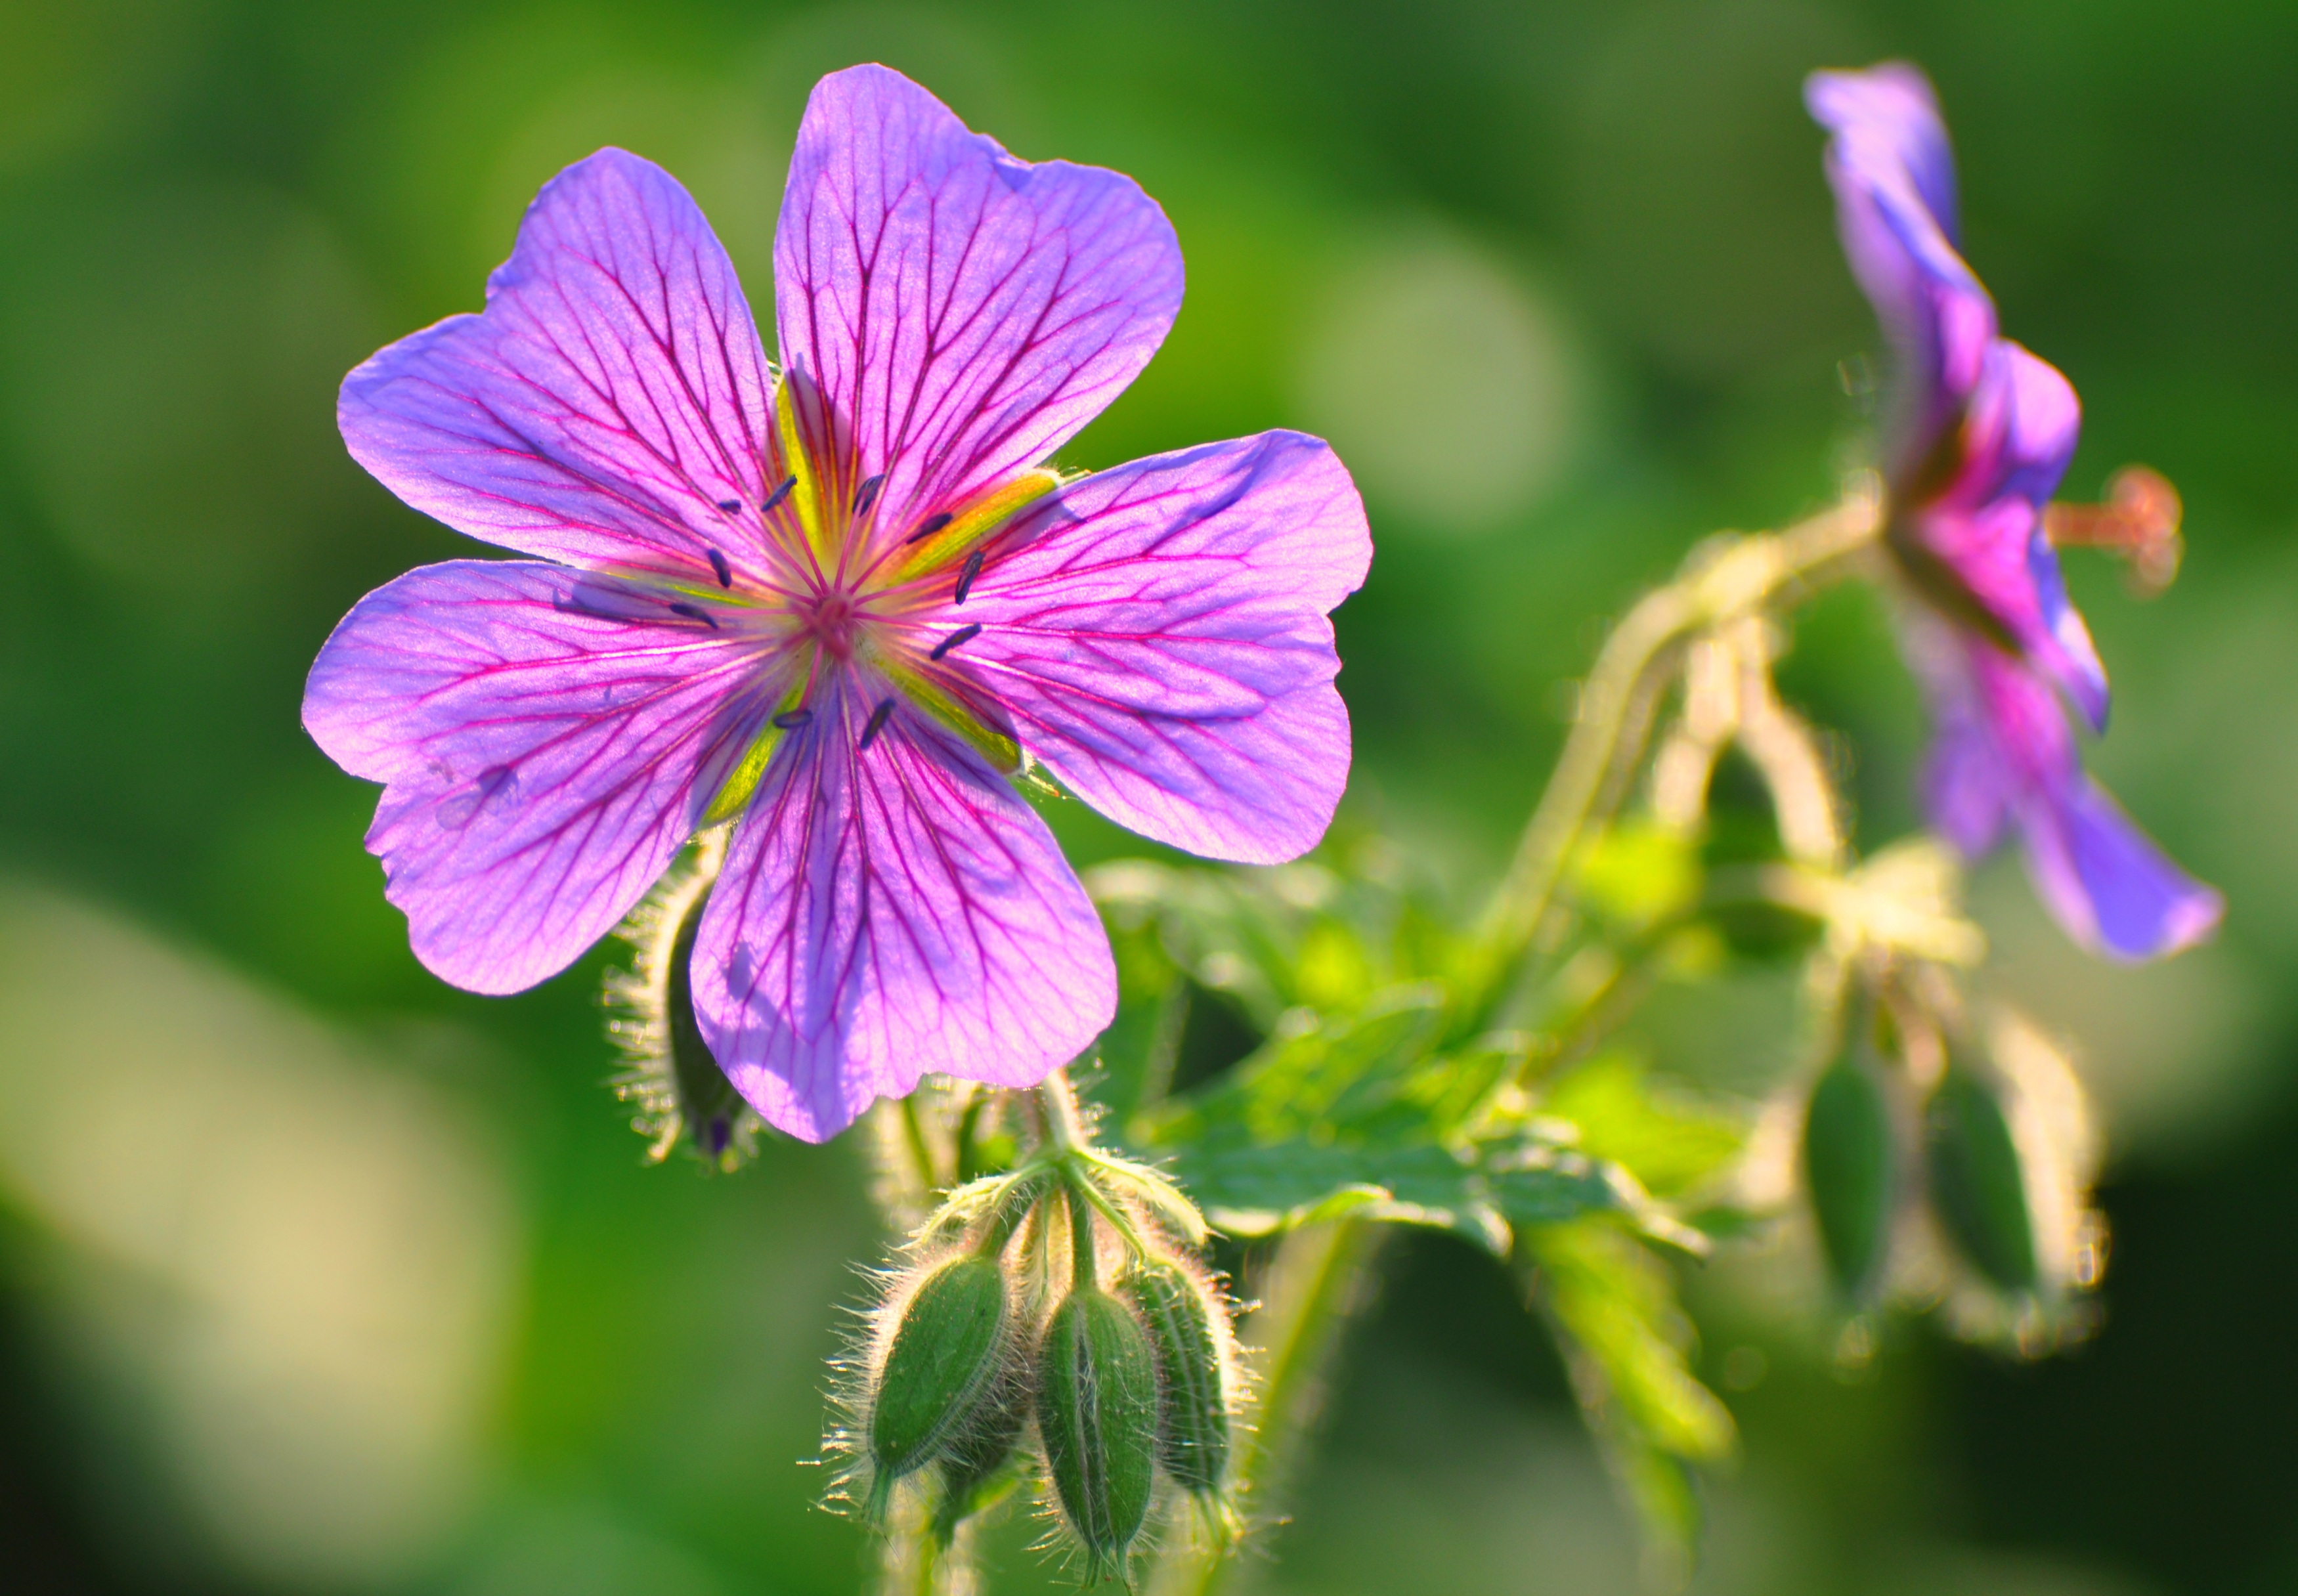
nature, blossom, plant, photography, sunlight, leaf, flower, purple, petal, bloom, green, macro, botany, garden, flora, wildflower, close up, geranium, macro photography, flowering plant, geraniaceae, bloody geranium, geranium sanguineumflower, annual plant, plant stem, land plant, geraniales